Christmas creep

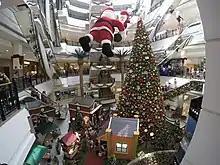
Iguatemi Florianópolis in Florianópolis, Santa Catarina, Brazil, decorated for Christmas on November 22, 2014

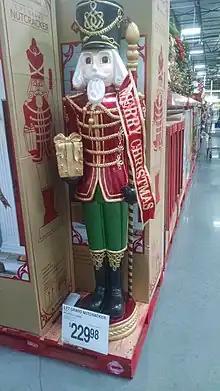
Christmas decorations in a Sam's Club store on October 6, 2017

Christmas creep (also referred to as holiday creep) is a merchandising phenomenon in which merchants and retailers introduce holiday-themed merchandise, decorations or music well before the traditional start of a holiday shopping season. The term "Christmas creep" was first used in the mid-1980s but the phenomenon is much older.